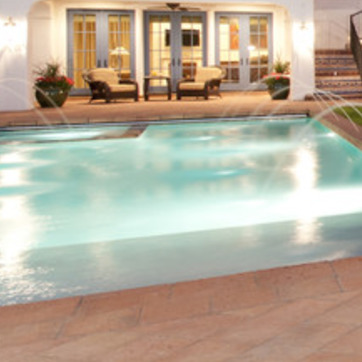
Material: water